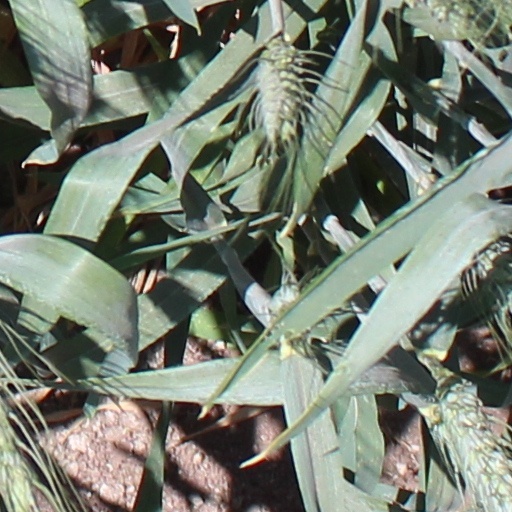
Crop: wheat